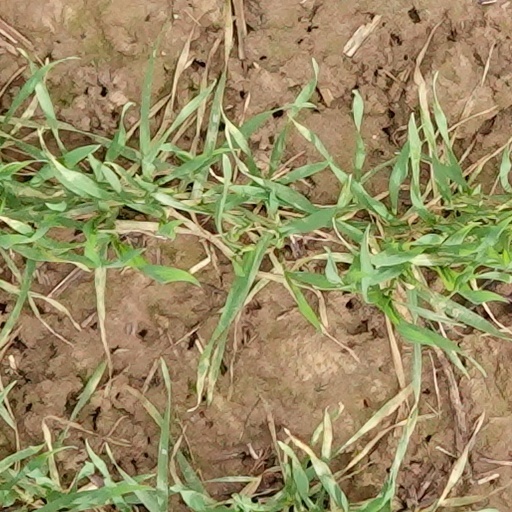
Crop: wheat